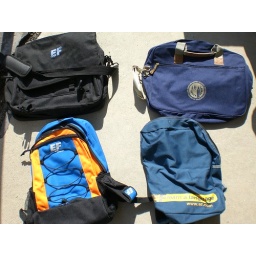
Various backpacks, bags, computer bags in good condition- $3.00. Black Computer bag is in new condition and is $5.00